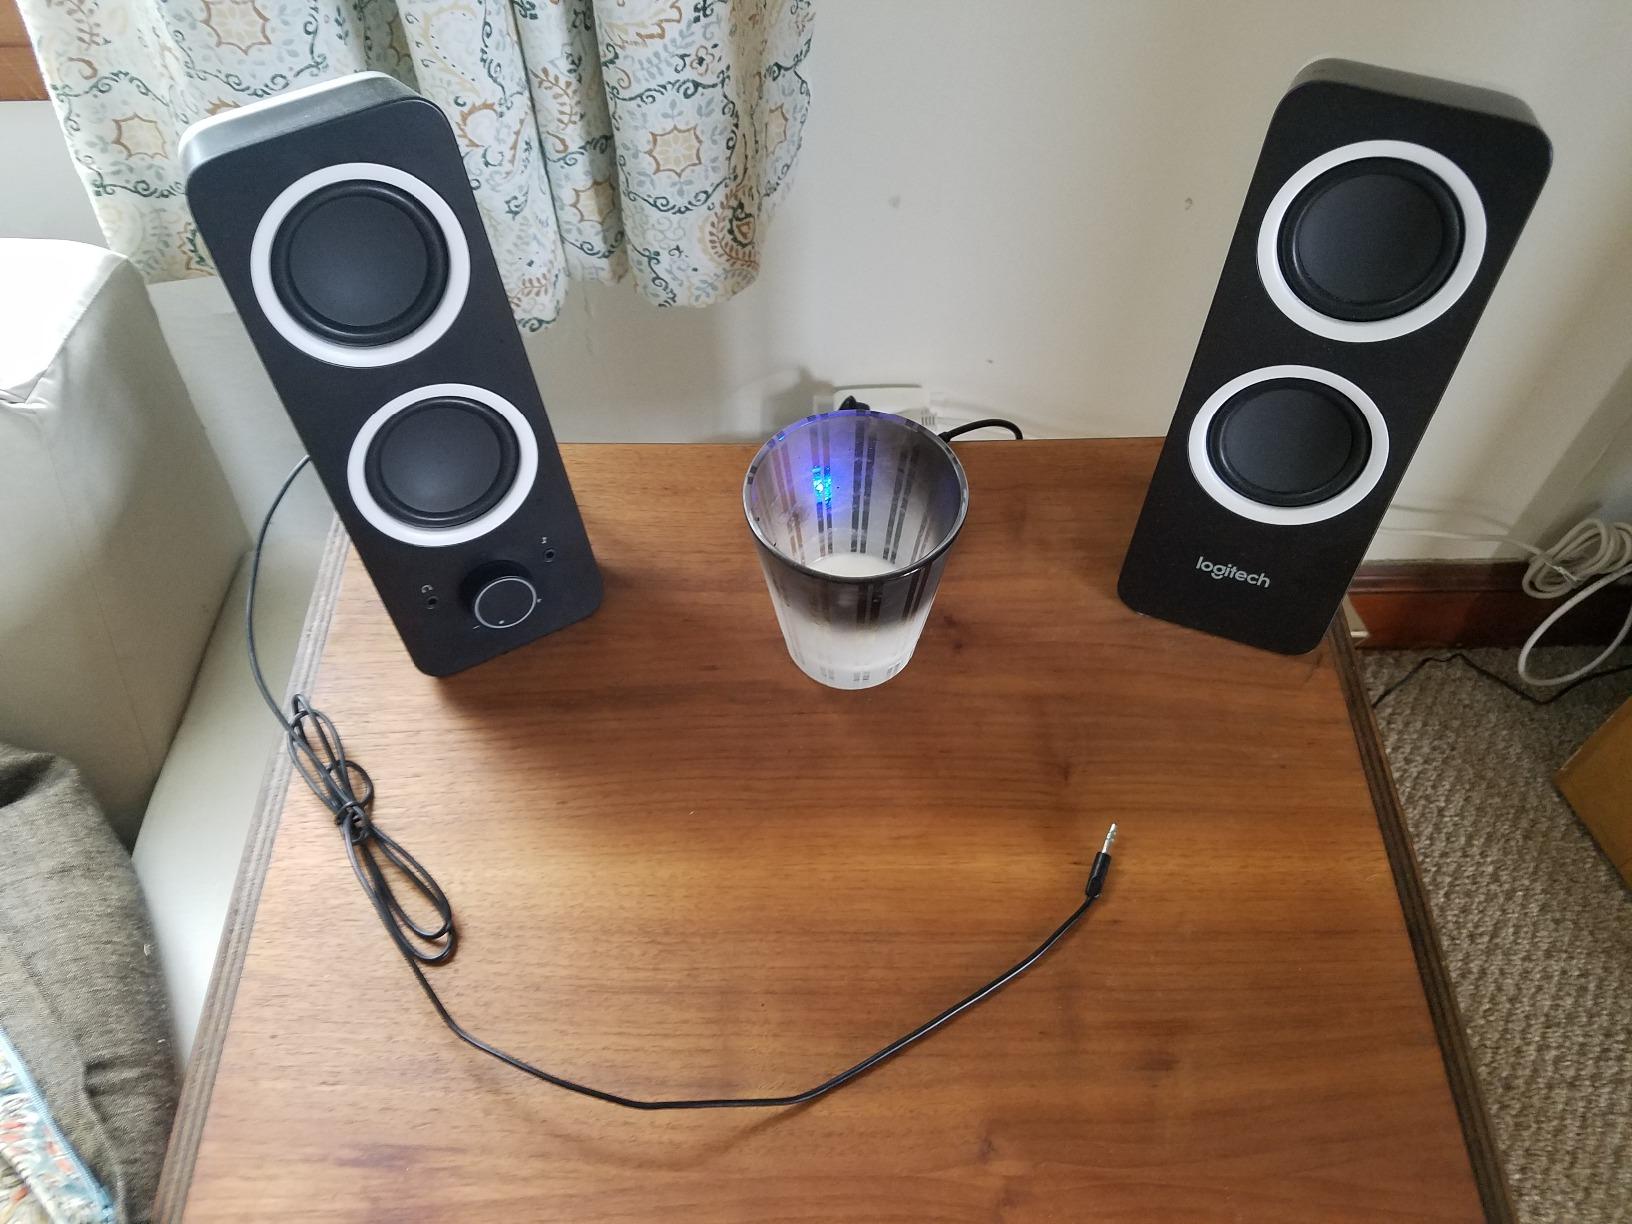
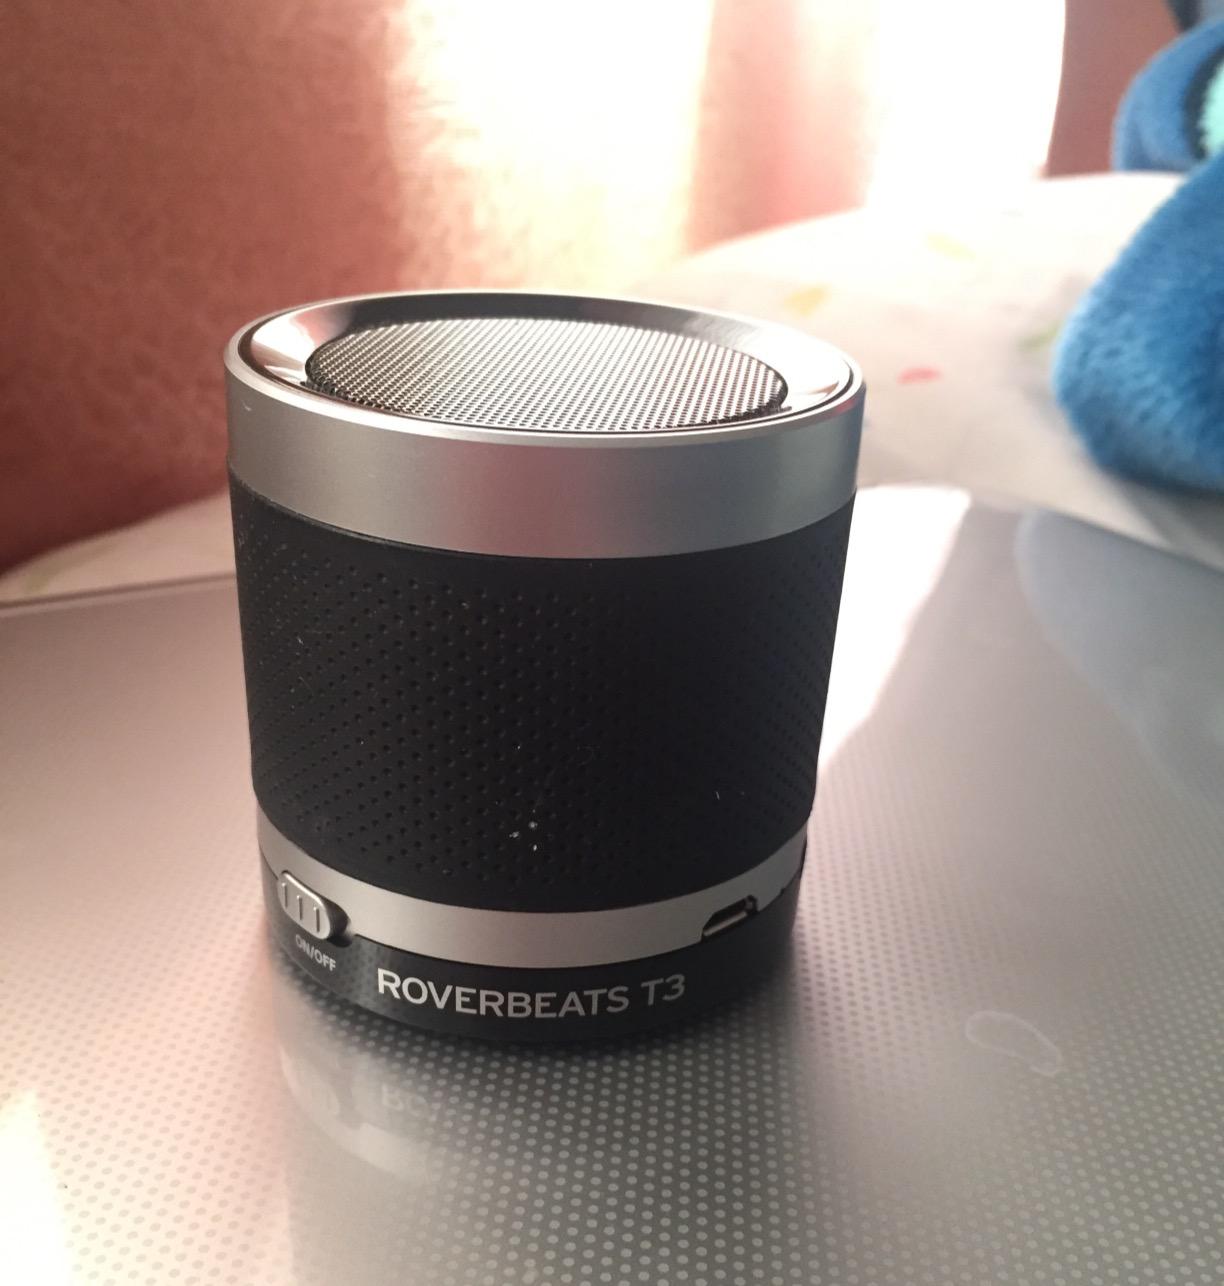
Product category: speaker
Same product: no